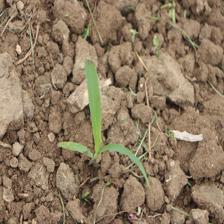
Label: Sorghum